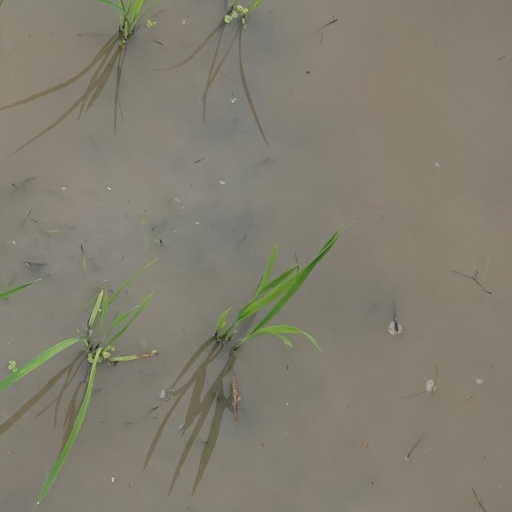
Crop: rice